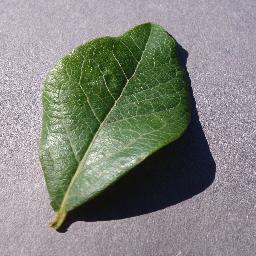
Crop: blueberry
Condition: healthy